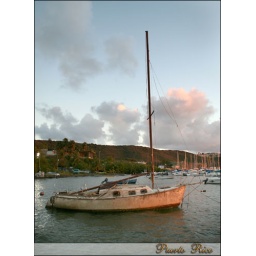
A ship dredged up from the bottom of the ocean and sunrise in Fajardo.